Boswedden Mine

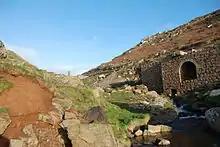
Wheel house at Boswedden mine

The remains of Boswedden Mine ("Wheal Call" meaning work or mine) are located at the bottom of Kenidjack Valley near the town of St Just in West Penwith, Cornwall.